Question: Please indicate a possible affordance area of throw_javelin that can be used for throwing
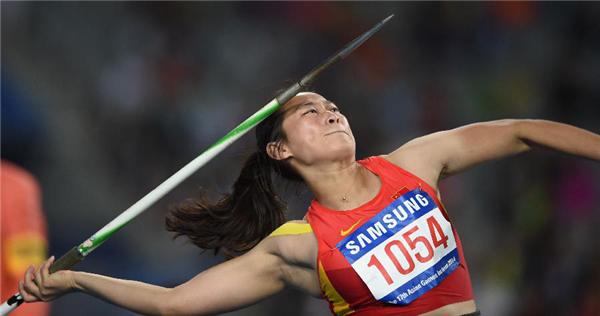
Answer: [0.257, 2.806, 403.522, 313.827]